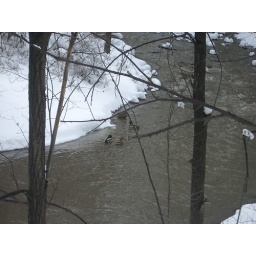
A couple ducks swimming in the freezing water!